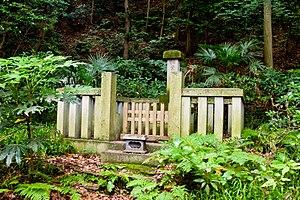
Le Ryōgonzan Renge-in Myōhō-ji est un temple bouddhiste de la secte Nichiren situé à Kamakura, au Japon. Il fait partie de l'une des trois fondations construites à proximité du site de Matsubagayatsu, ou vallée d'aiguilles de pins où Nichiren, fondateur de la secte bouddhiste qui porte son nom, est censé avoir eu sa cabane.